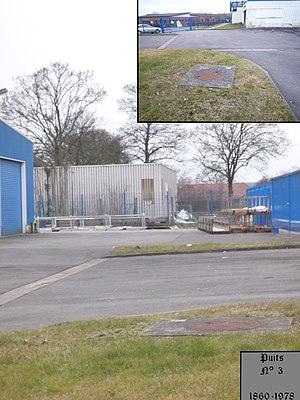
La fosse n° 3 - 3 bis de la Compagnie des mines de Lens était un charbonnage du bassin minier du Nord-Pas-de-Calais constitué de deux puits situé à Liévin, Pas-de-Calais, Nord-Pas-de-Calais, France.
La Compagnie des mines de Lens exploitait le charbon dans le bassin minier du Nord-Pas-de-Calais. Fondée en 1852, c'était la plus importante des compagnies houillères du bassin du Nord et du Pas-de-Calais.